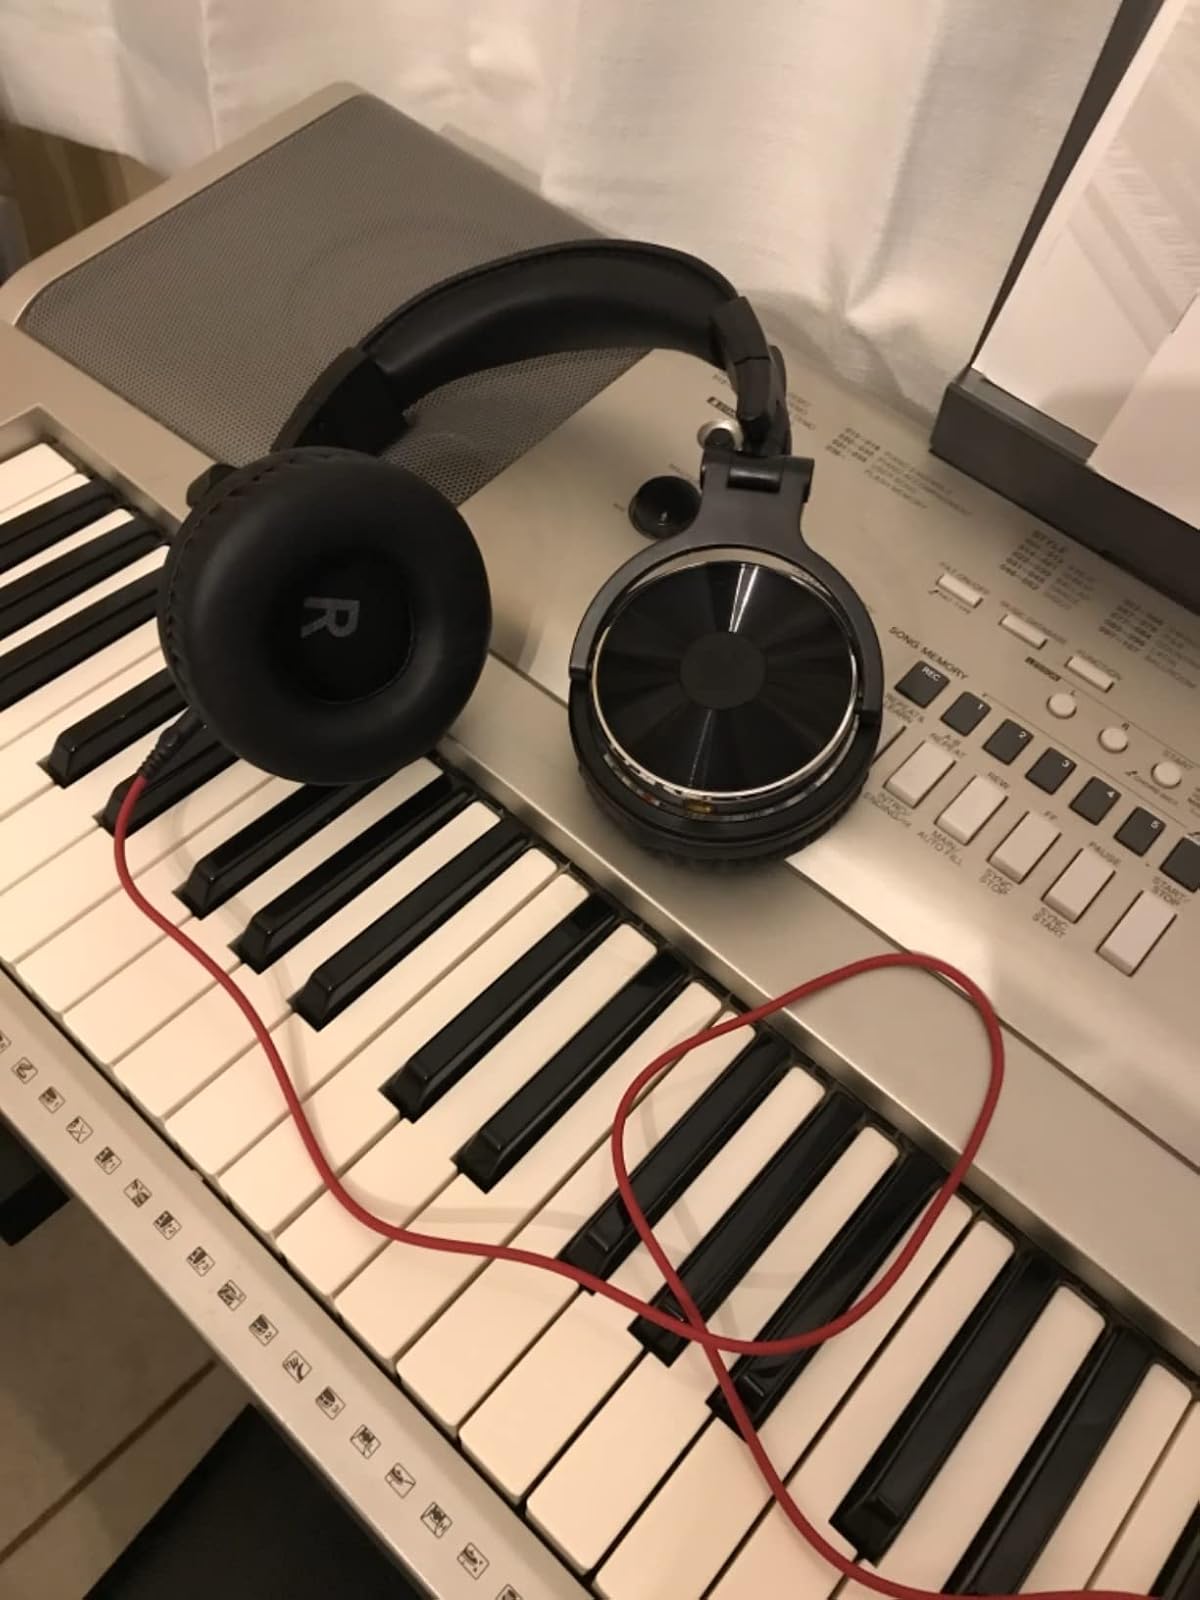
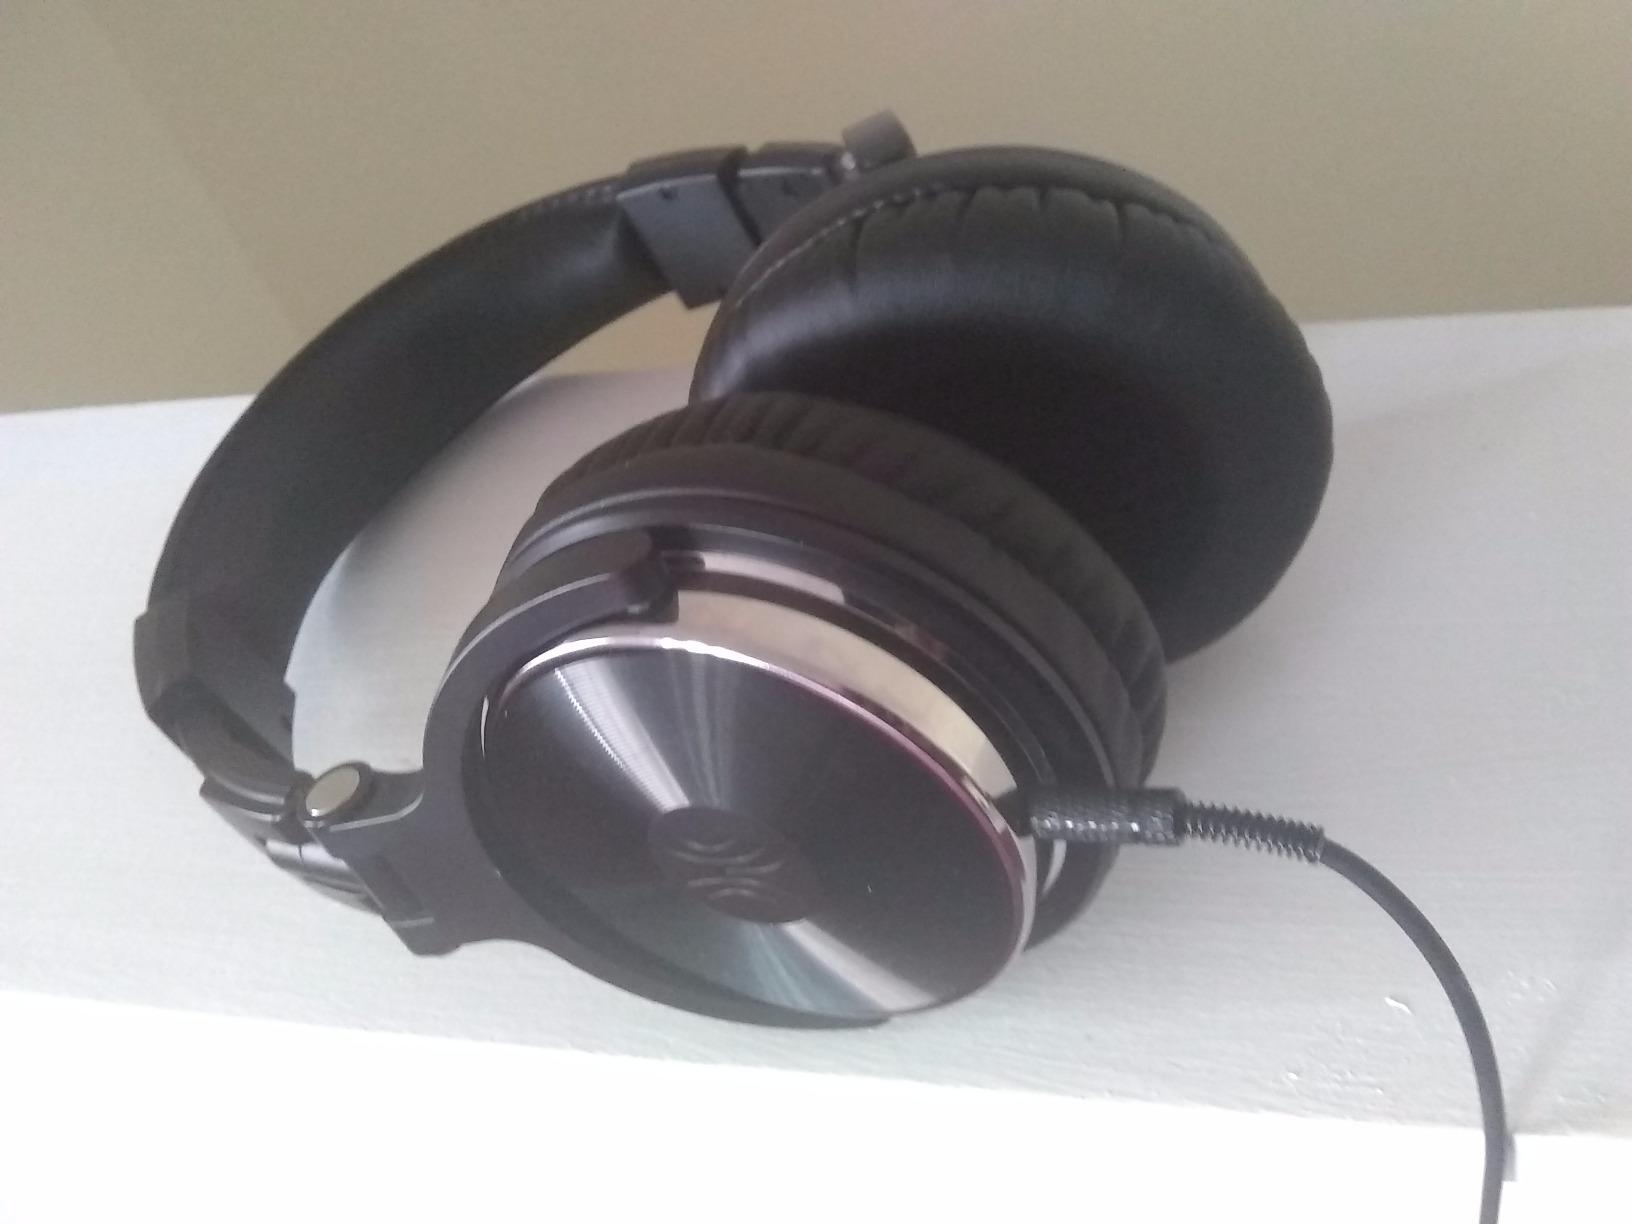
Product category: headphones
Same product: yes